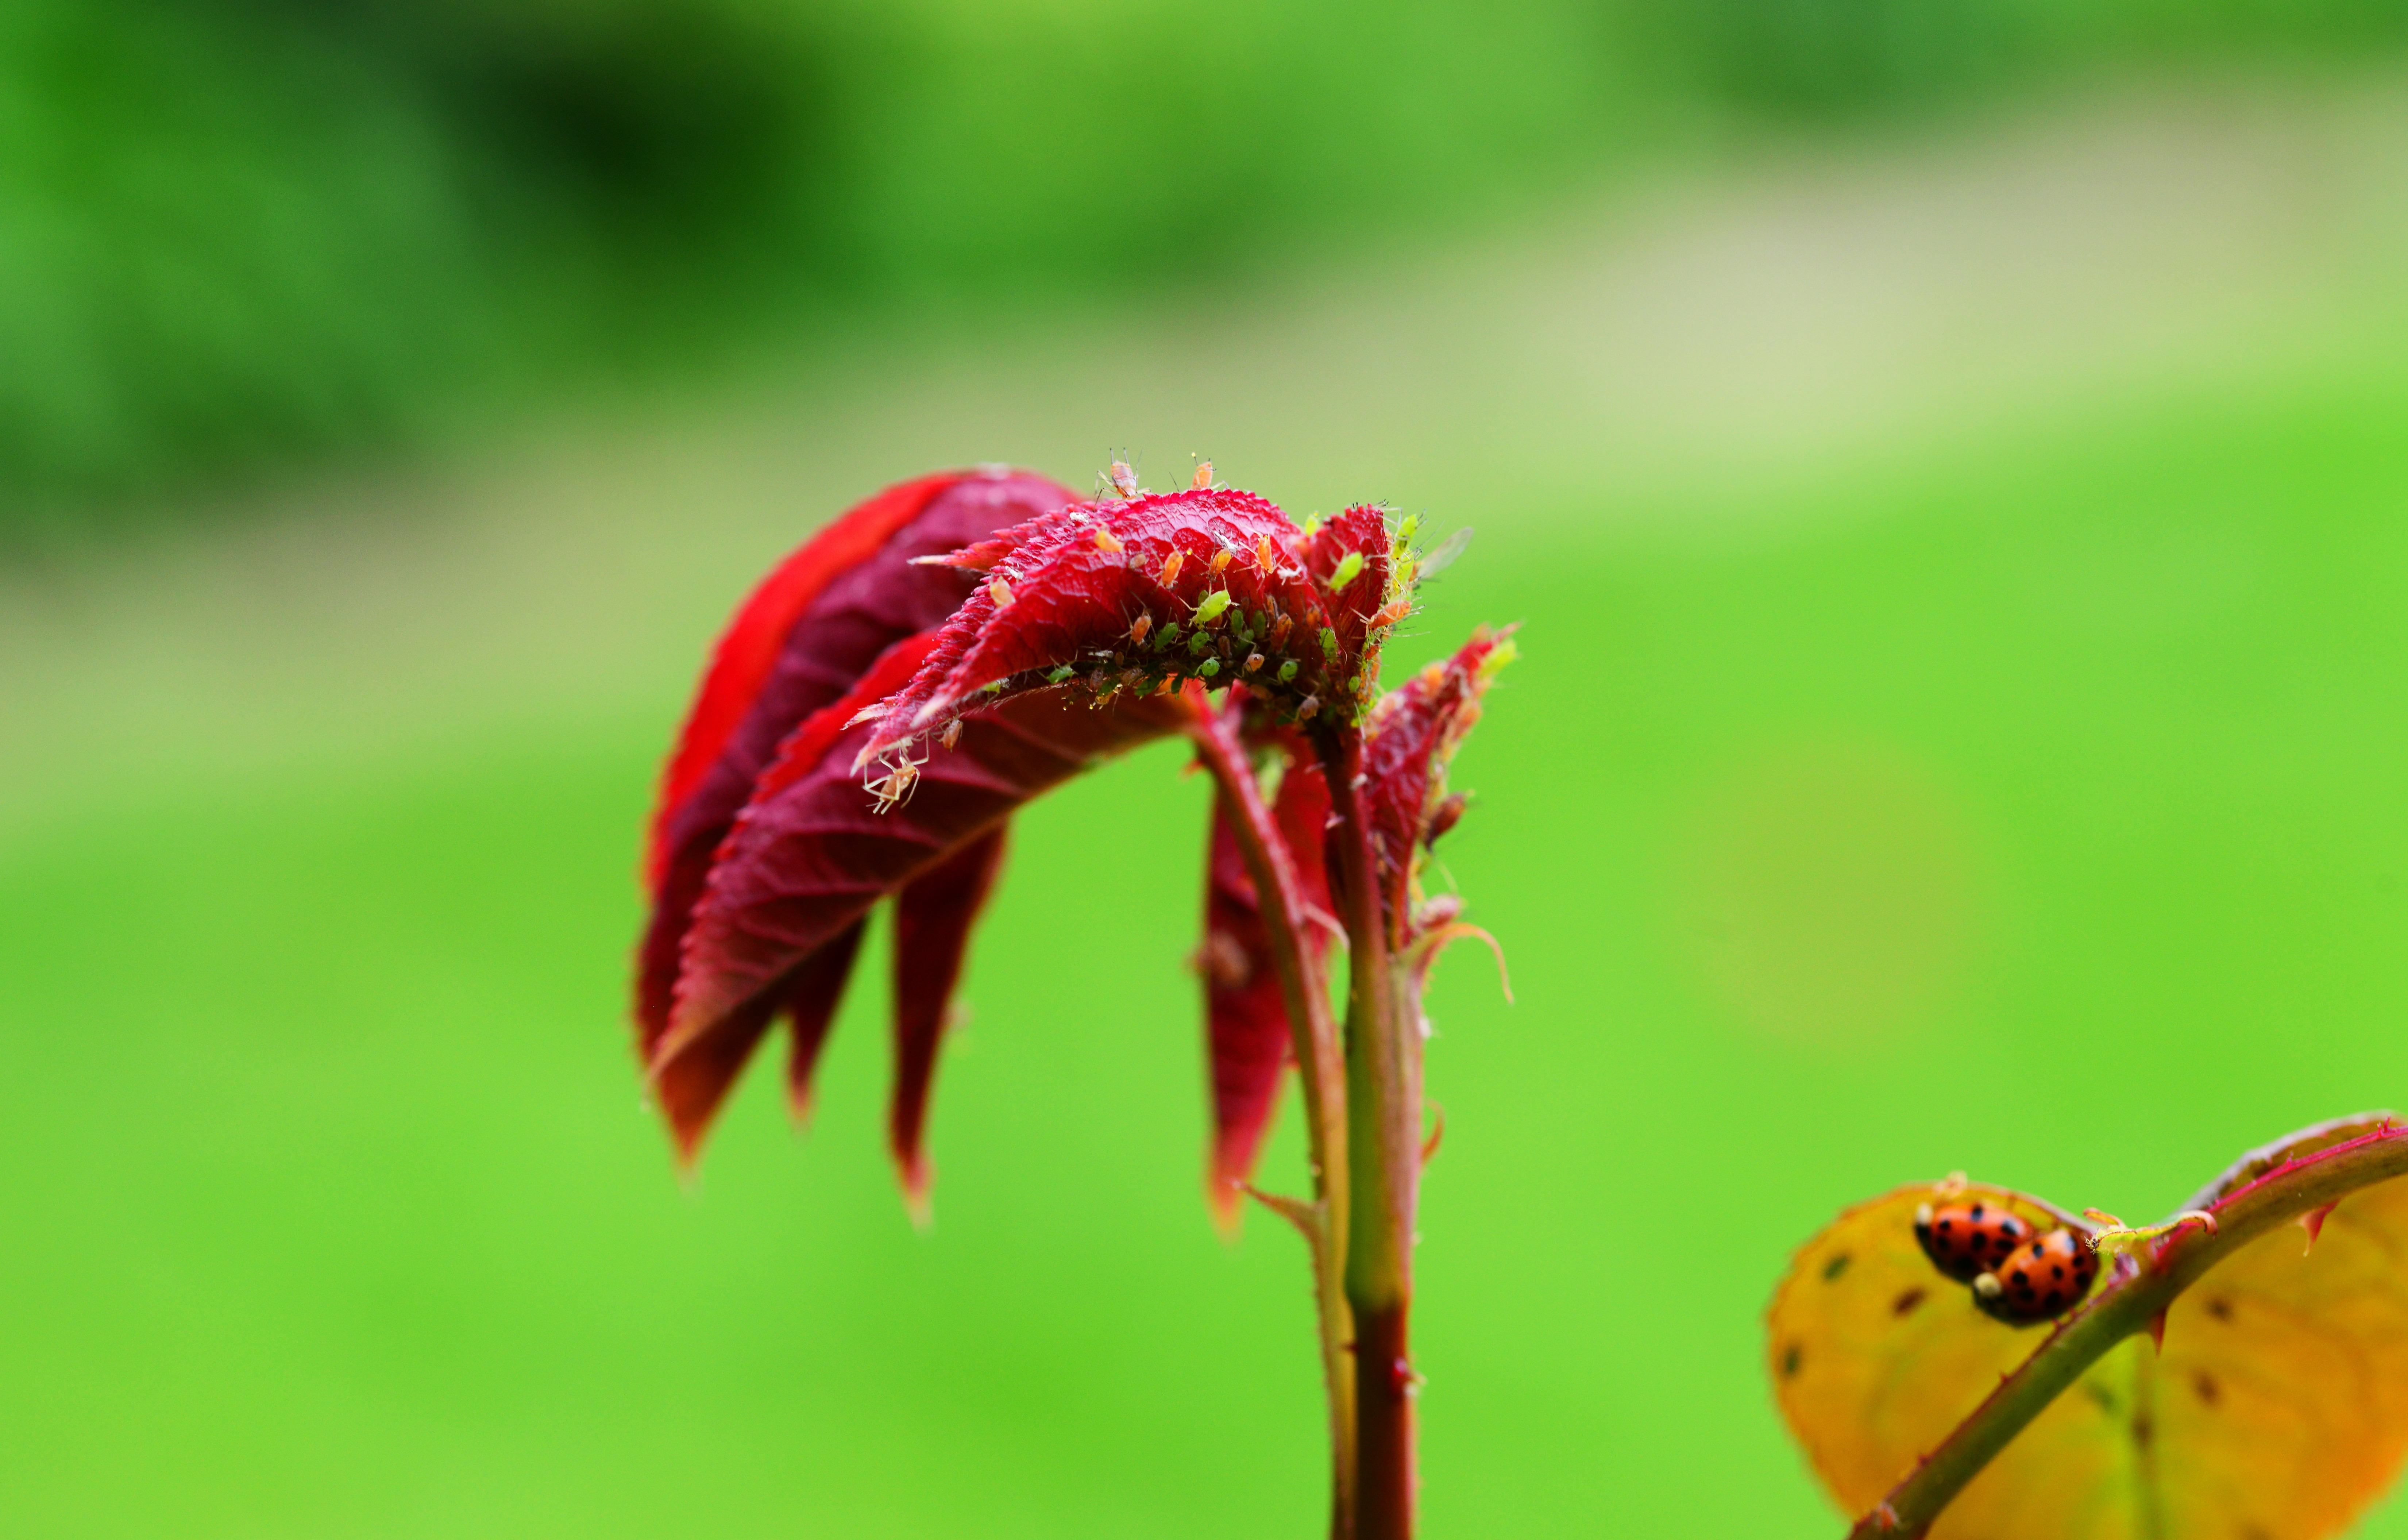
nature, grass, plant, photography, leaf, flower, petal, green, red, insect, macro, botany, flora, fauna, wildflower, close up, creatures, detail, bugs, pest, nectar, aphid, macro photography, flowering plant, plant lice, lice, greenfly, red eyed, aphidoidea, red fly, plant stem, land plant, sap sucking, rose stem